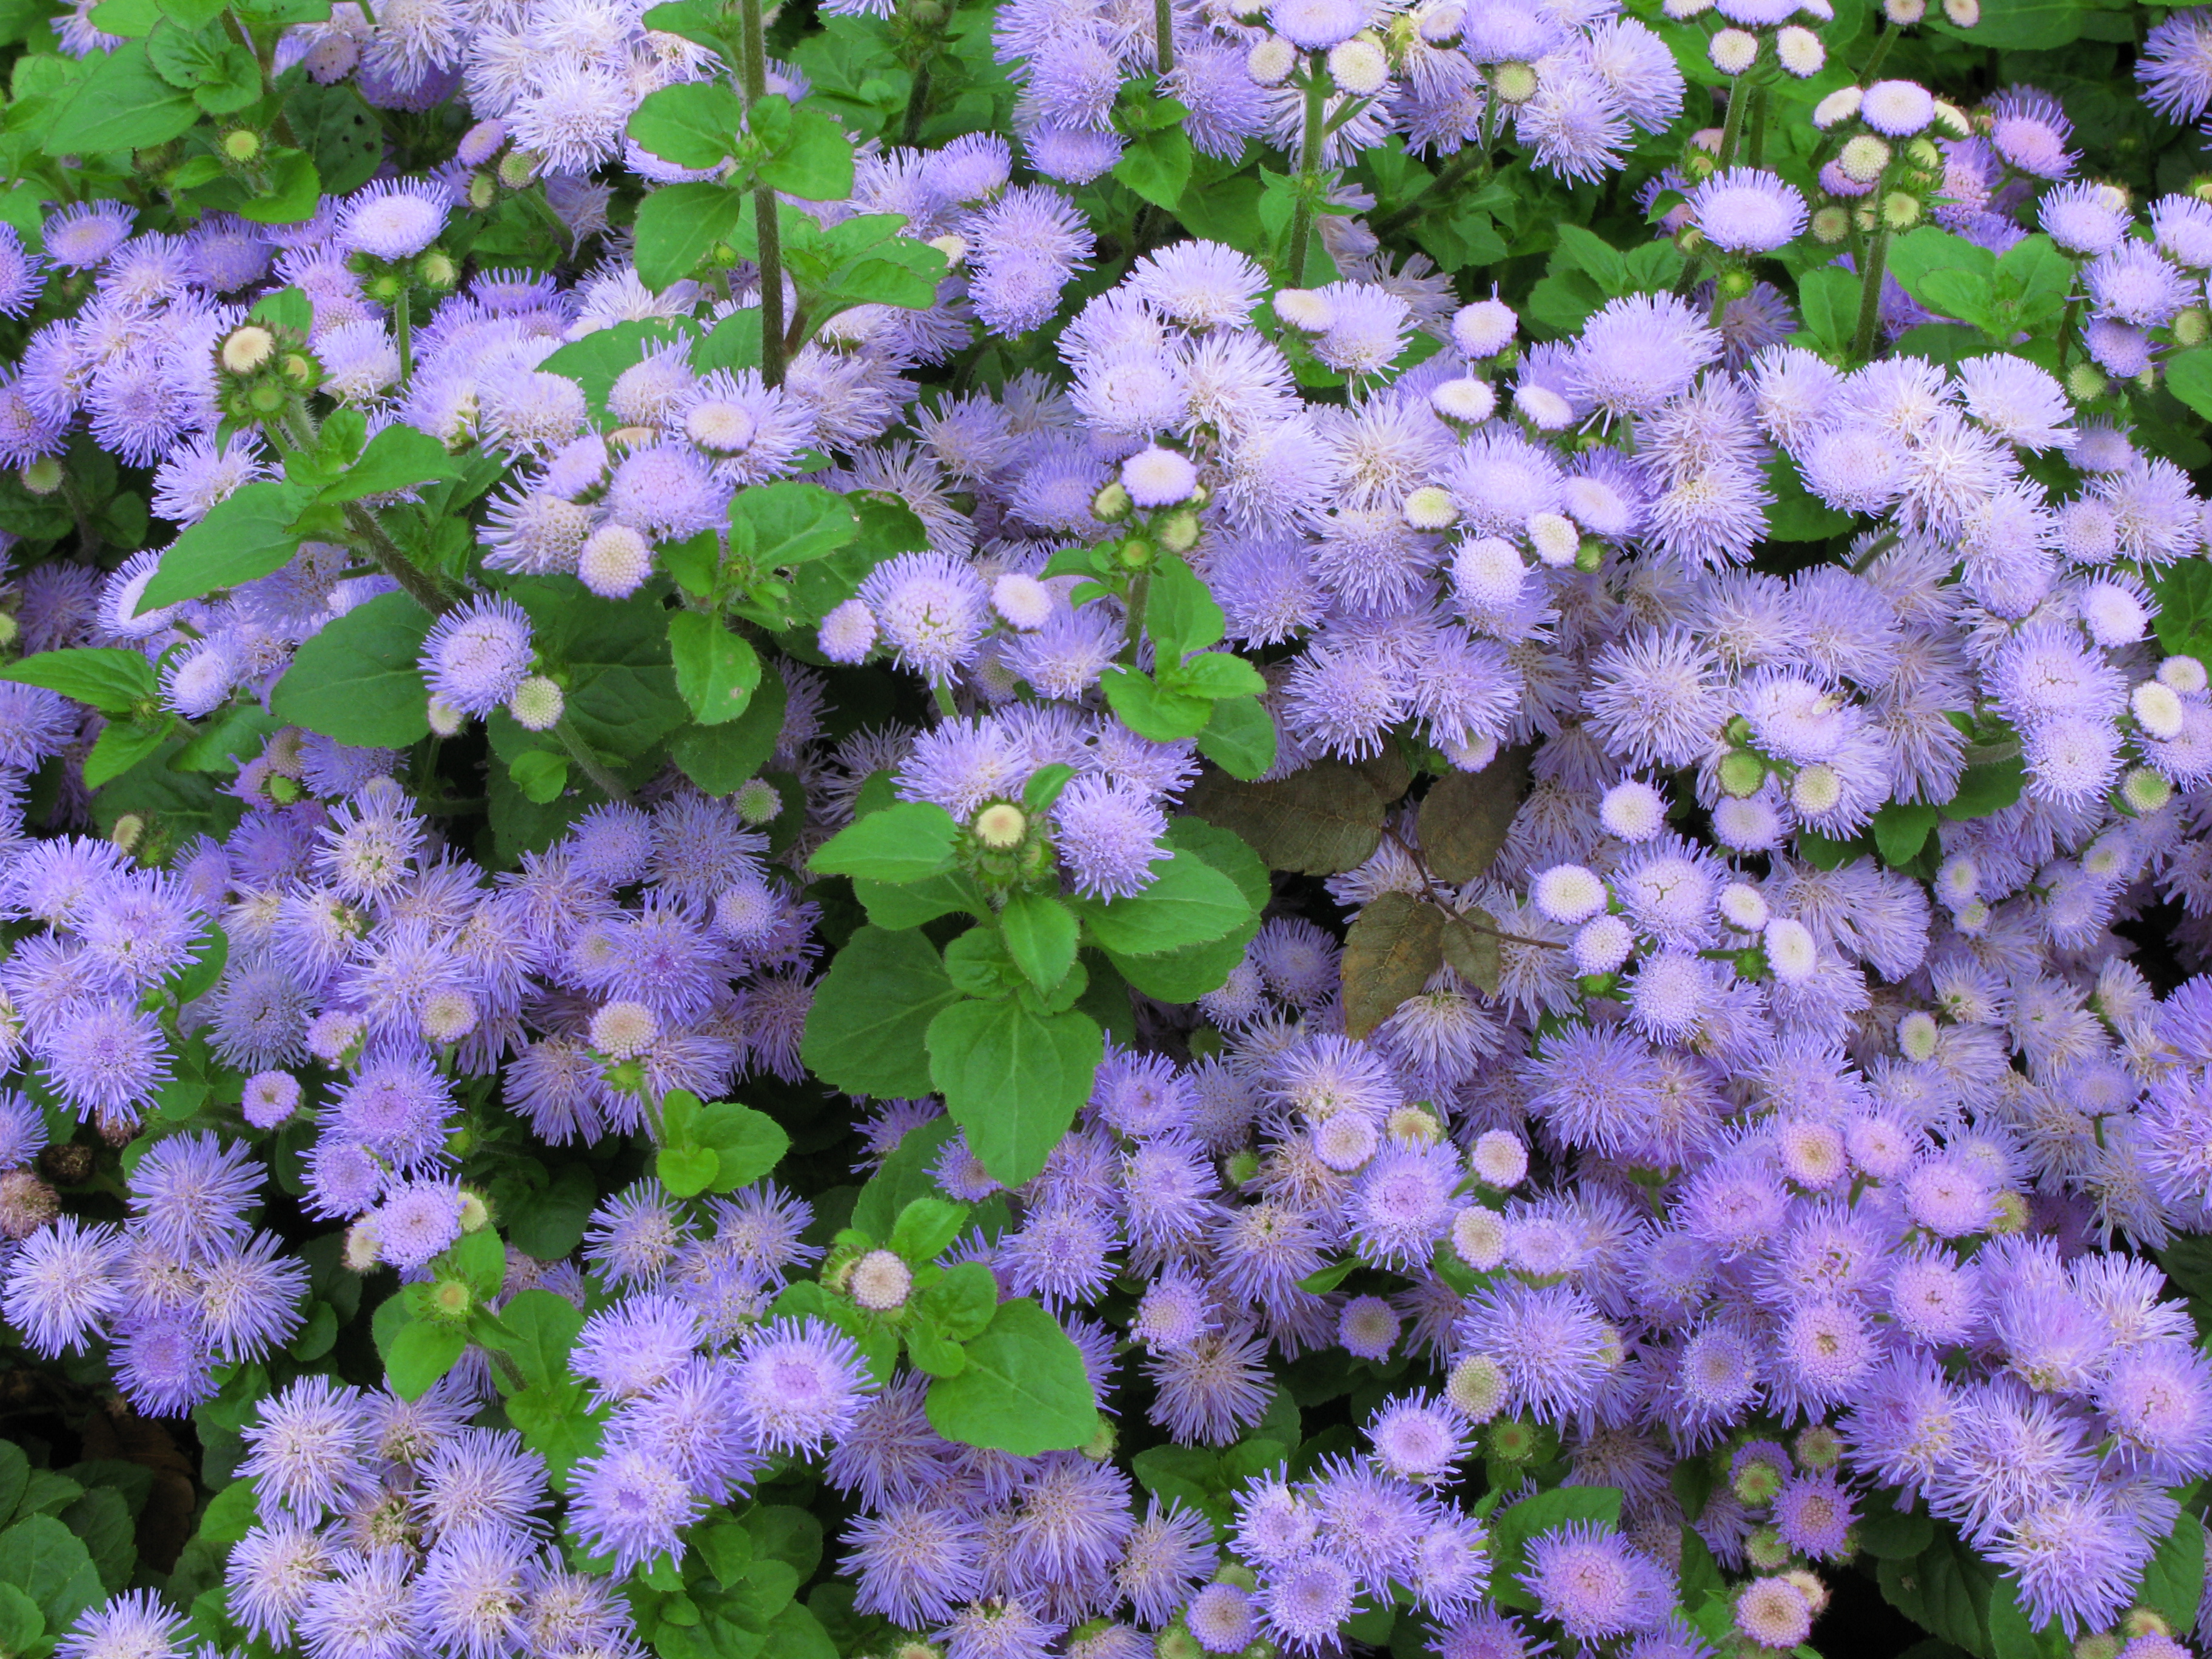
plant, flower, pattern, high, herb, blue, hawaii, flora, wildflower, danube, background, aster, wallpaper, hires, hi, res, resolution, g7, ageratum, houstonianum, flowering plant, daisy family, aubretia, annual plant, land plant, breckland thyme, alyssum